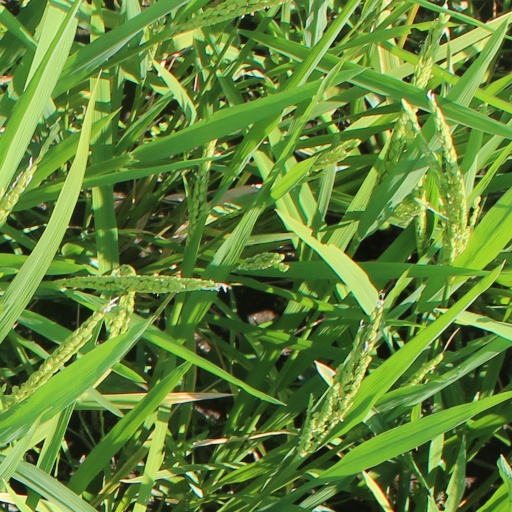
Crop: rice